2nd Oregon Volunteer Infantry Regiment

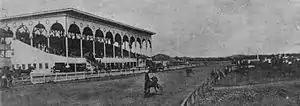
The racetrack in Irving Park in 1907

The regiment was formed after the battleship USS "Maine" exploded in Havana Harbor in Cuba on 15 February 1898. Cuba was under Spanish rule at the time and the United States became involved in the Cuban War of Independence when the U.S. Congress declared war on Spain on 21 April 1898, beginning the Spanish–American War. On 25 April 1898, President William McKinley asked Oregon for a regiment of infantry, preferably recruited from the existing National Guard. Oregon's was considered one of the nation's better equipped and trained guards.